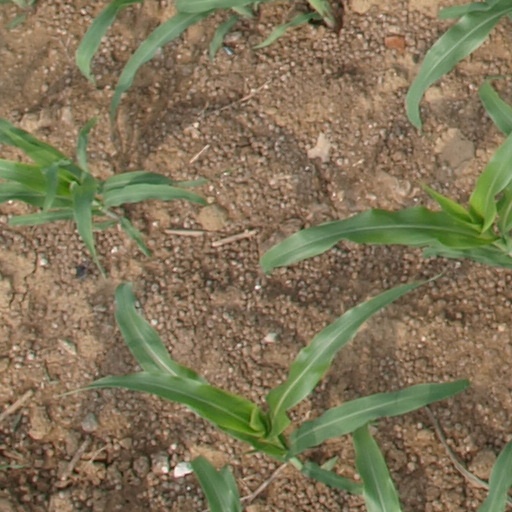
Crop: maize; corn